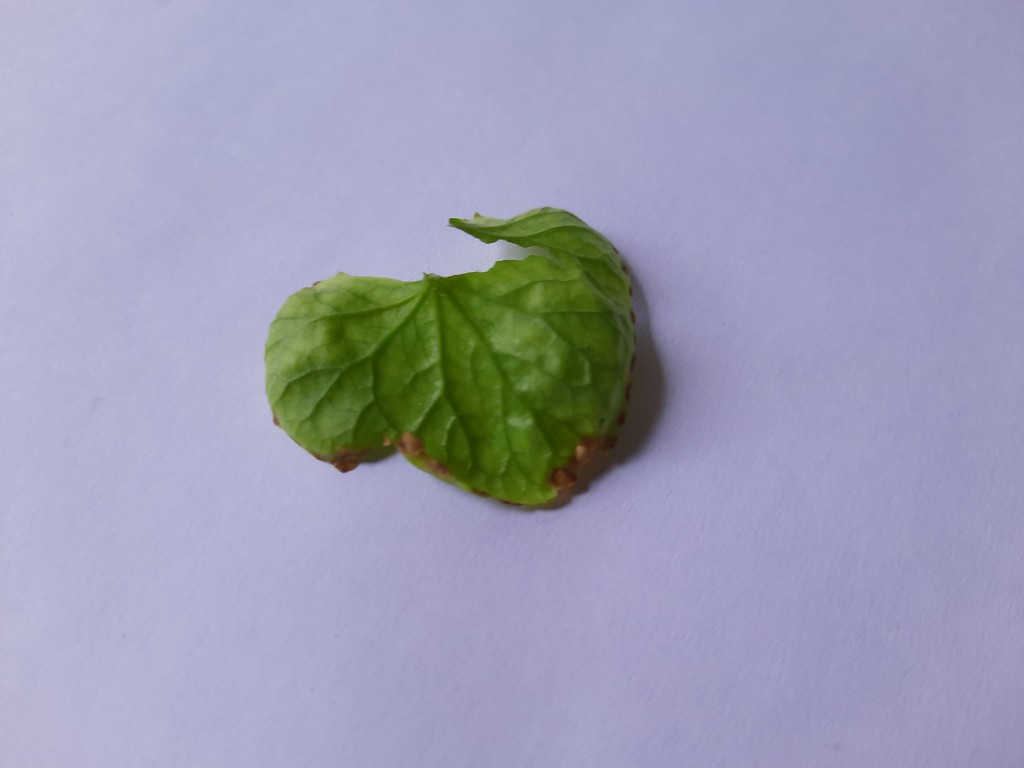
Label: Unhealthy